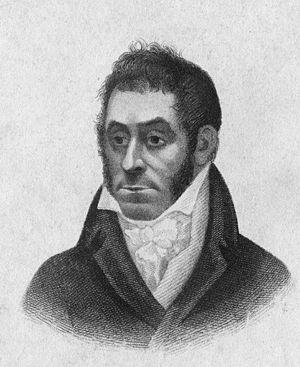
Arthur Thistlewood était un homme politique britannique, resté dans les mémoires surtout pour sa participation au complot de la rue Cato, une tentative de coup d'État.